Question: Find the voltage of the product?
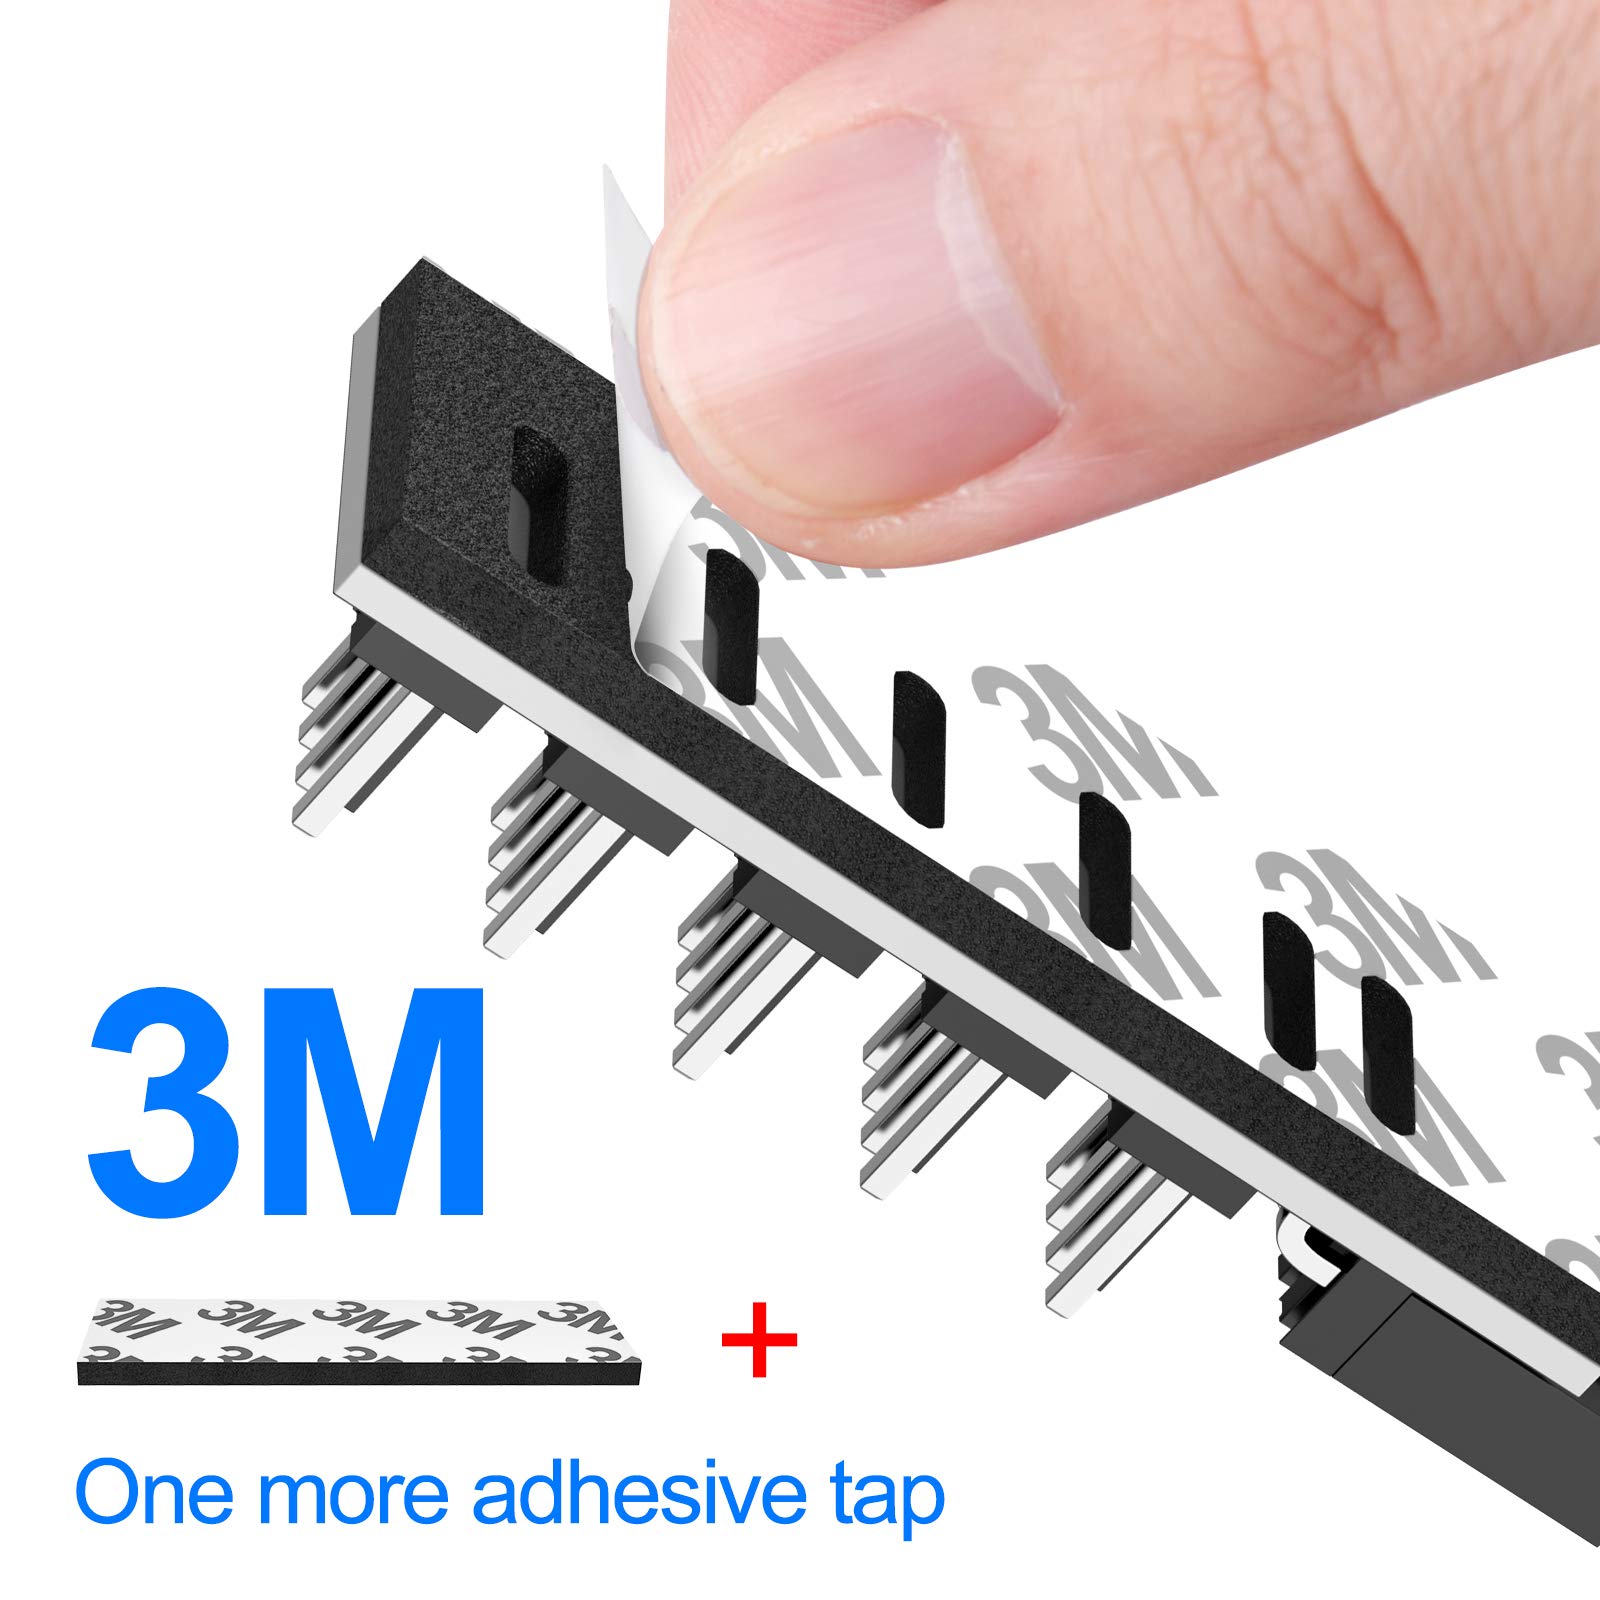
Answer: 30.0 volt